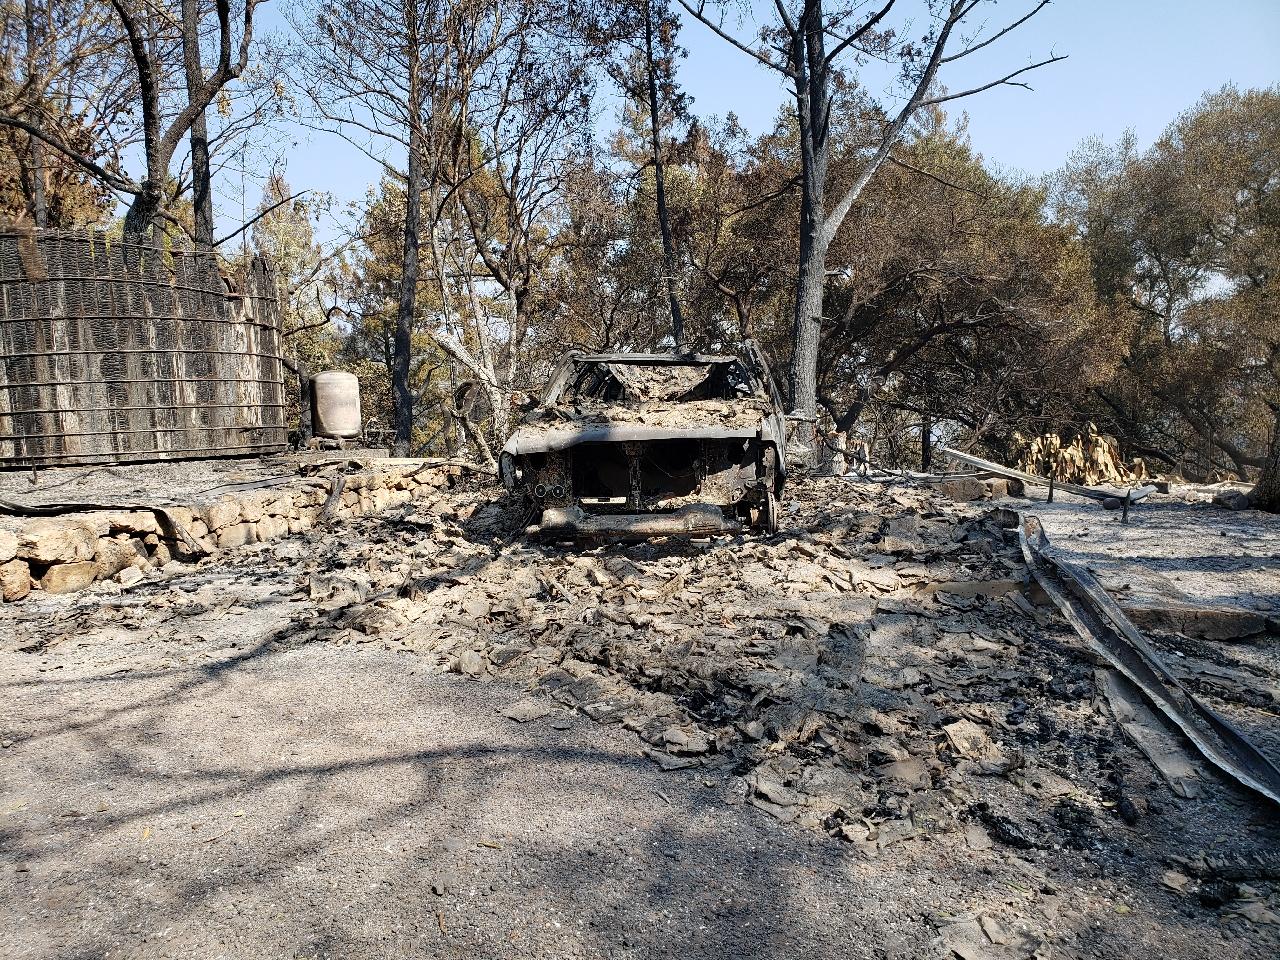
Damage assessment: destroyed